Jack Smith (lawyer)

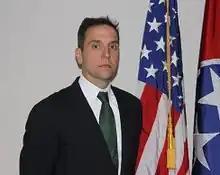
Smith in 2017 while acting U.S. attorney for the Middle District of Tennessee

After graduating from law school, Smith joined the Manhattan District Attorney's office, serving as assistant district attorney. He was a member of the sex crimes and domestic violence units of the DA's office. He joined the United States Attorney's Office for the Eastern District of New York in 1999. As an assistant U.S. attorney at the Brooklyn-based office, he prosecuted the police officers who brutalized and sexually assaulted Abner Louima, and led the case towards the death penalty—which was later overturned—against Ronell Wilson, who murdered two members of the New York Police Department. On one occasion he reportedly slept in an apartment building hallway for an entire weekend so he could intercept a witness in a domestic violence case and convince her to testify.